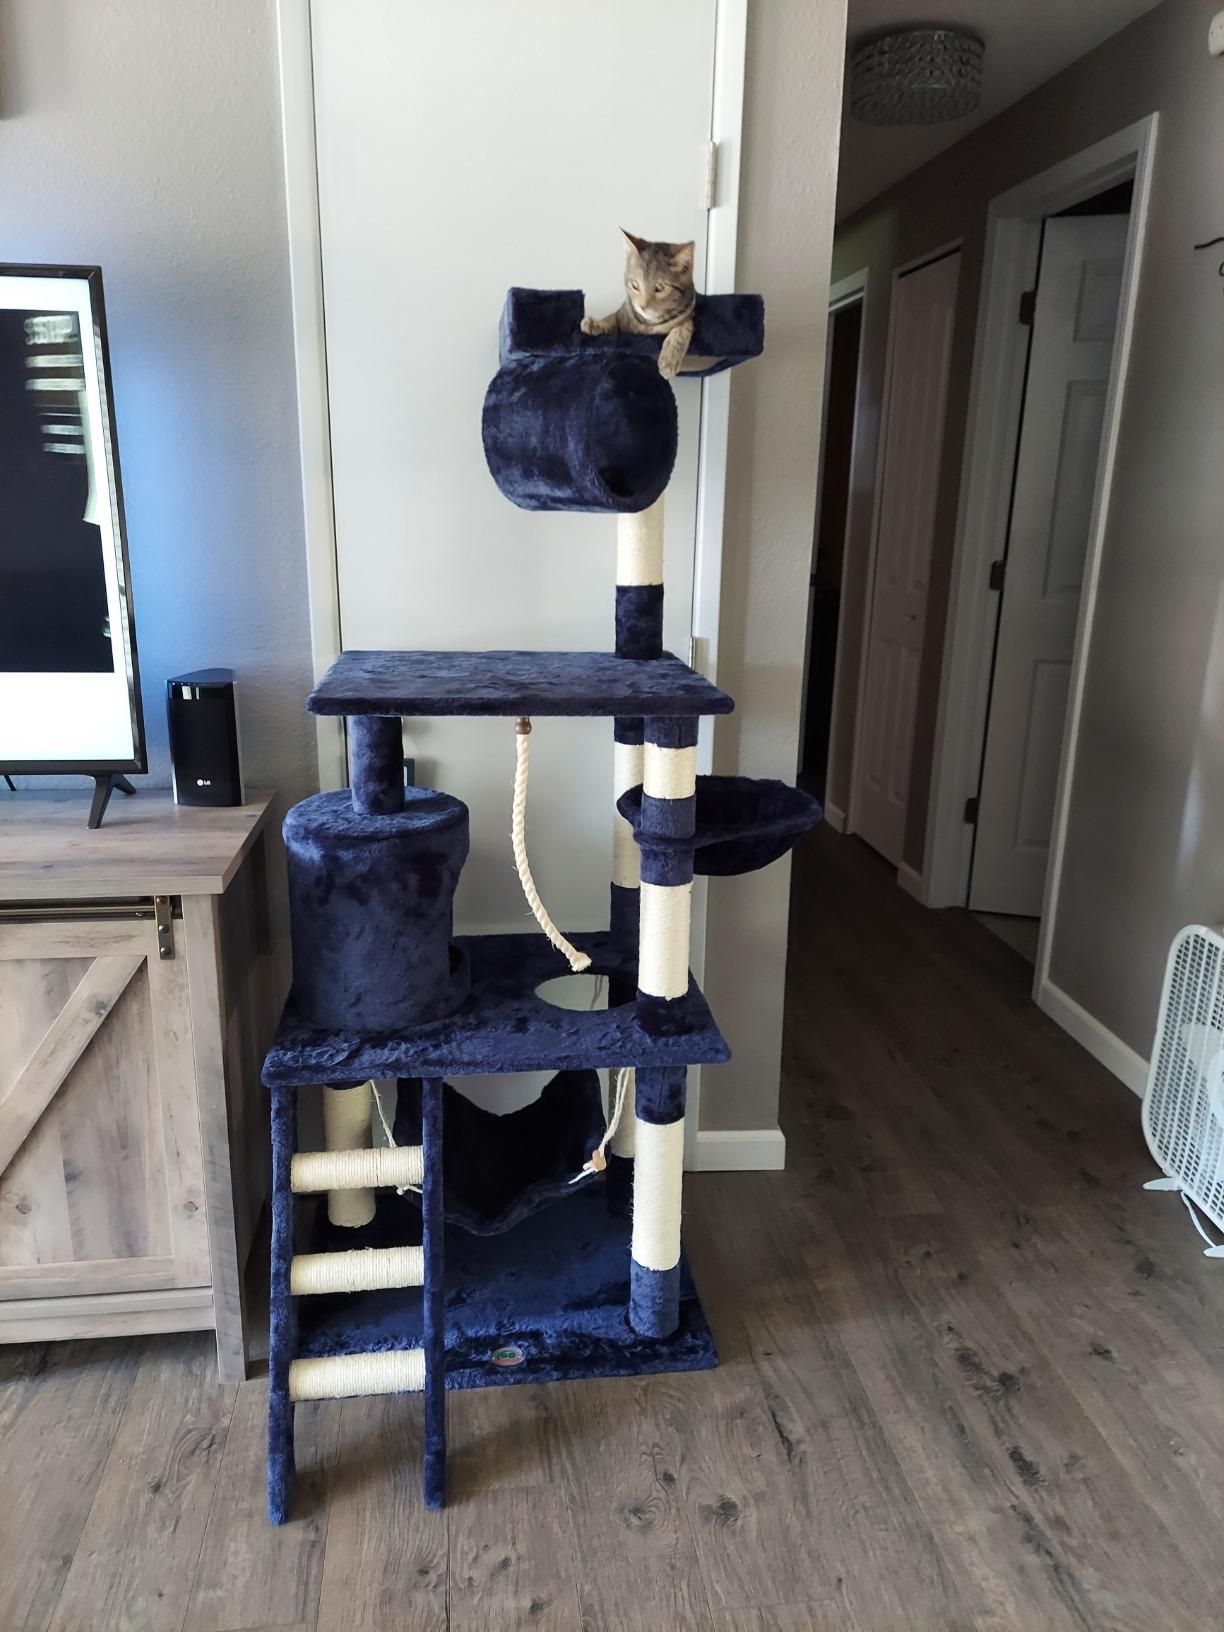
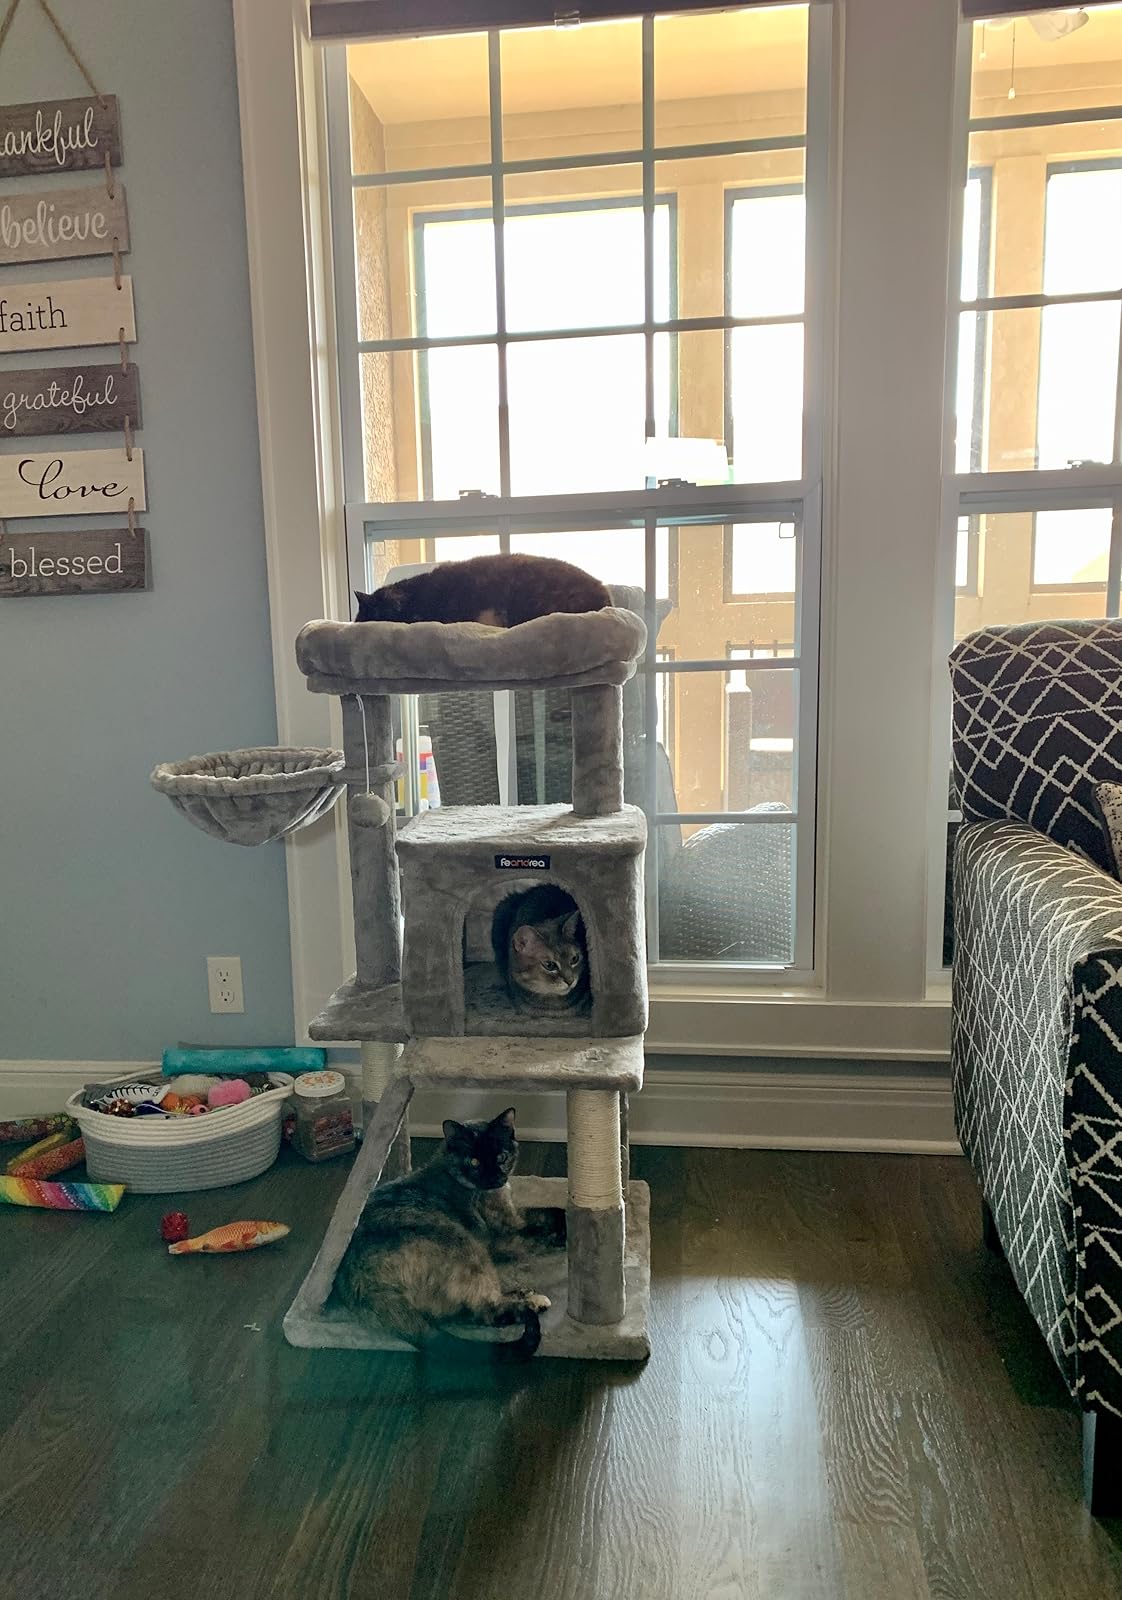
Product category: items_cat tree
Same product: no